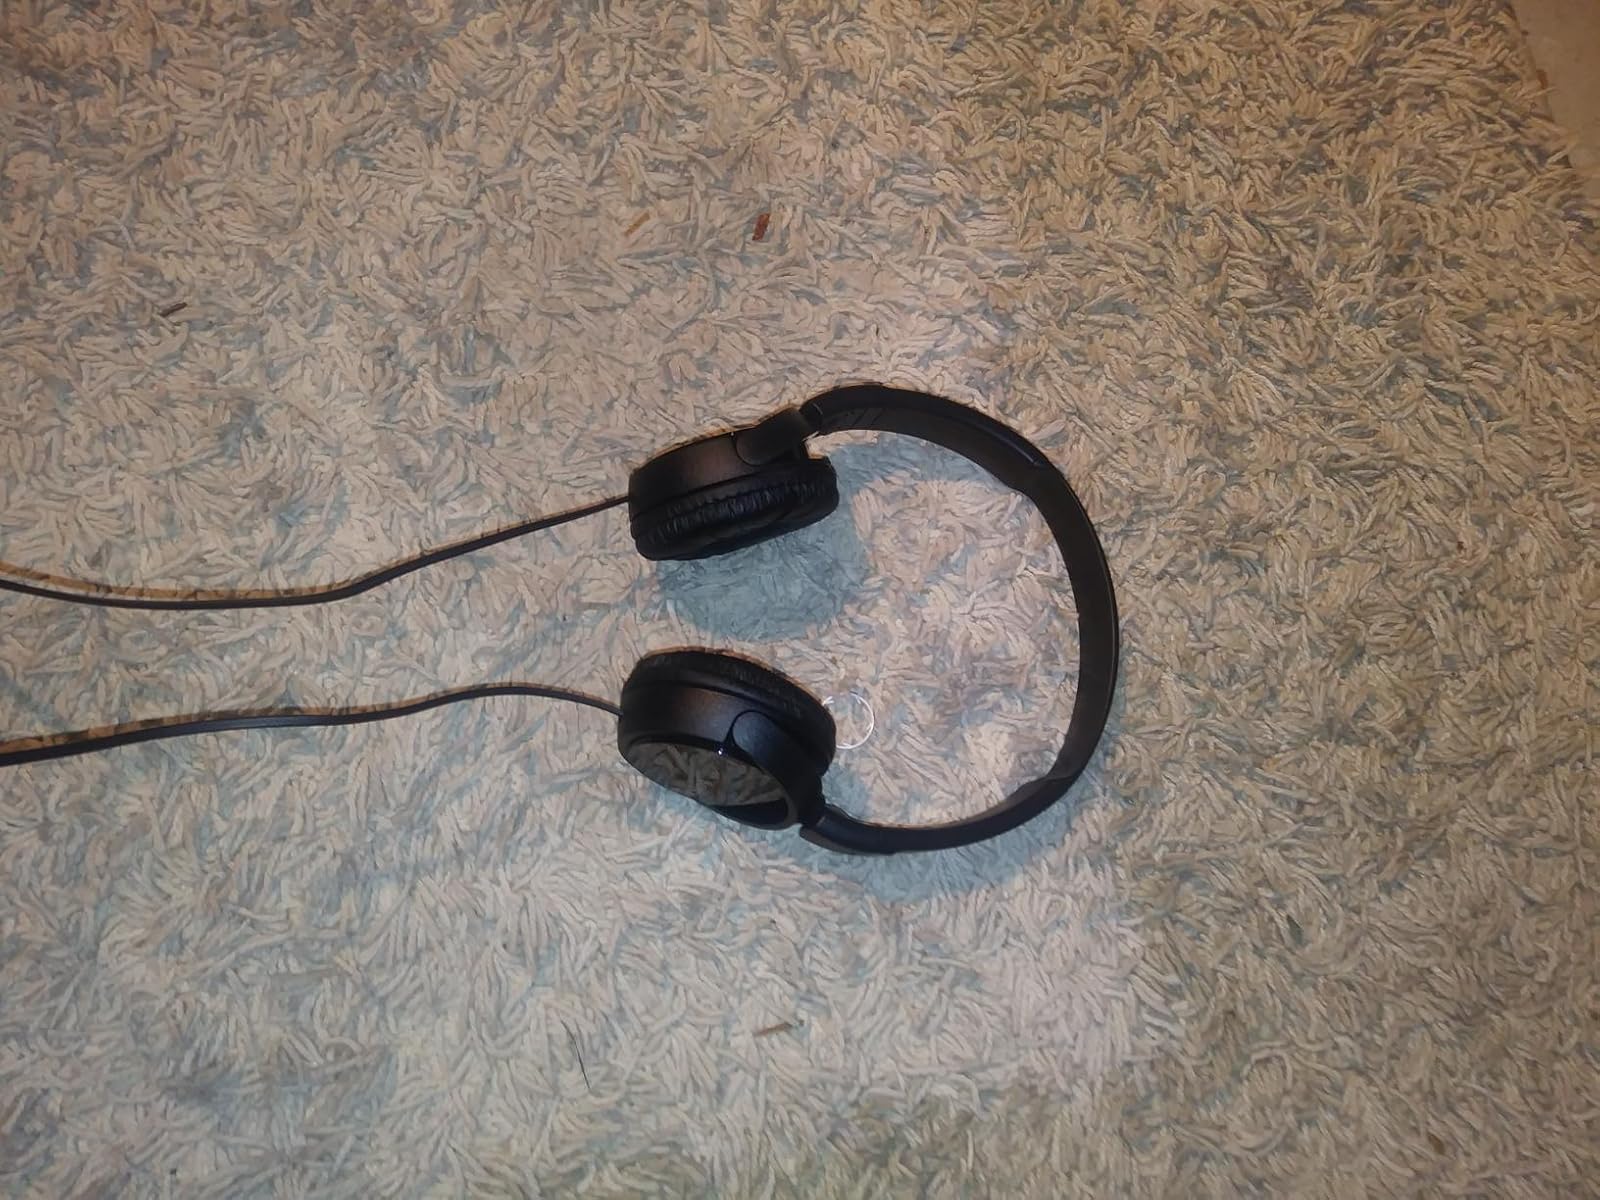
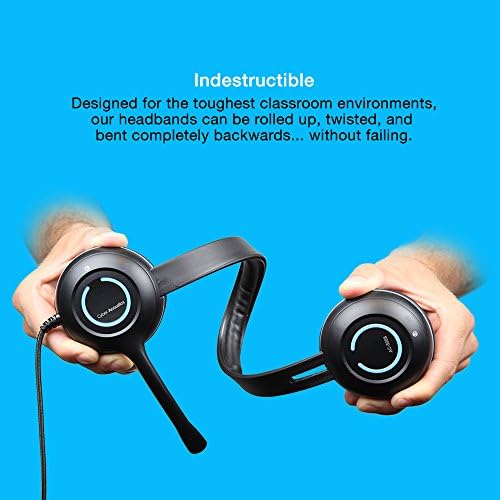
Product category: headphones
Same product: no